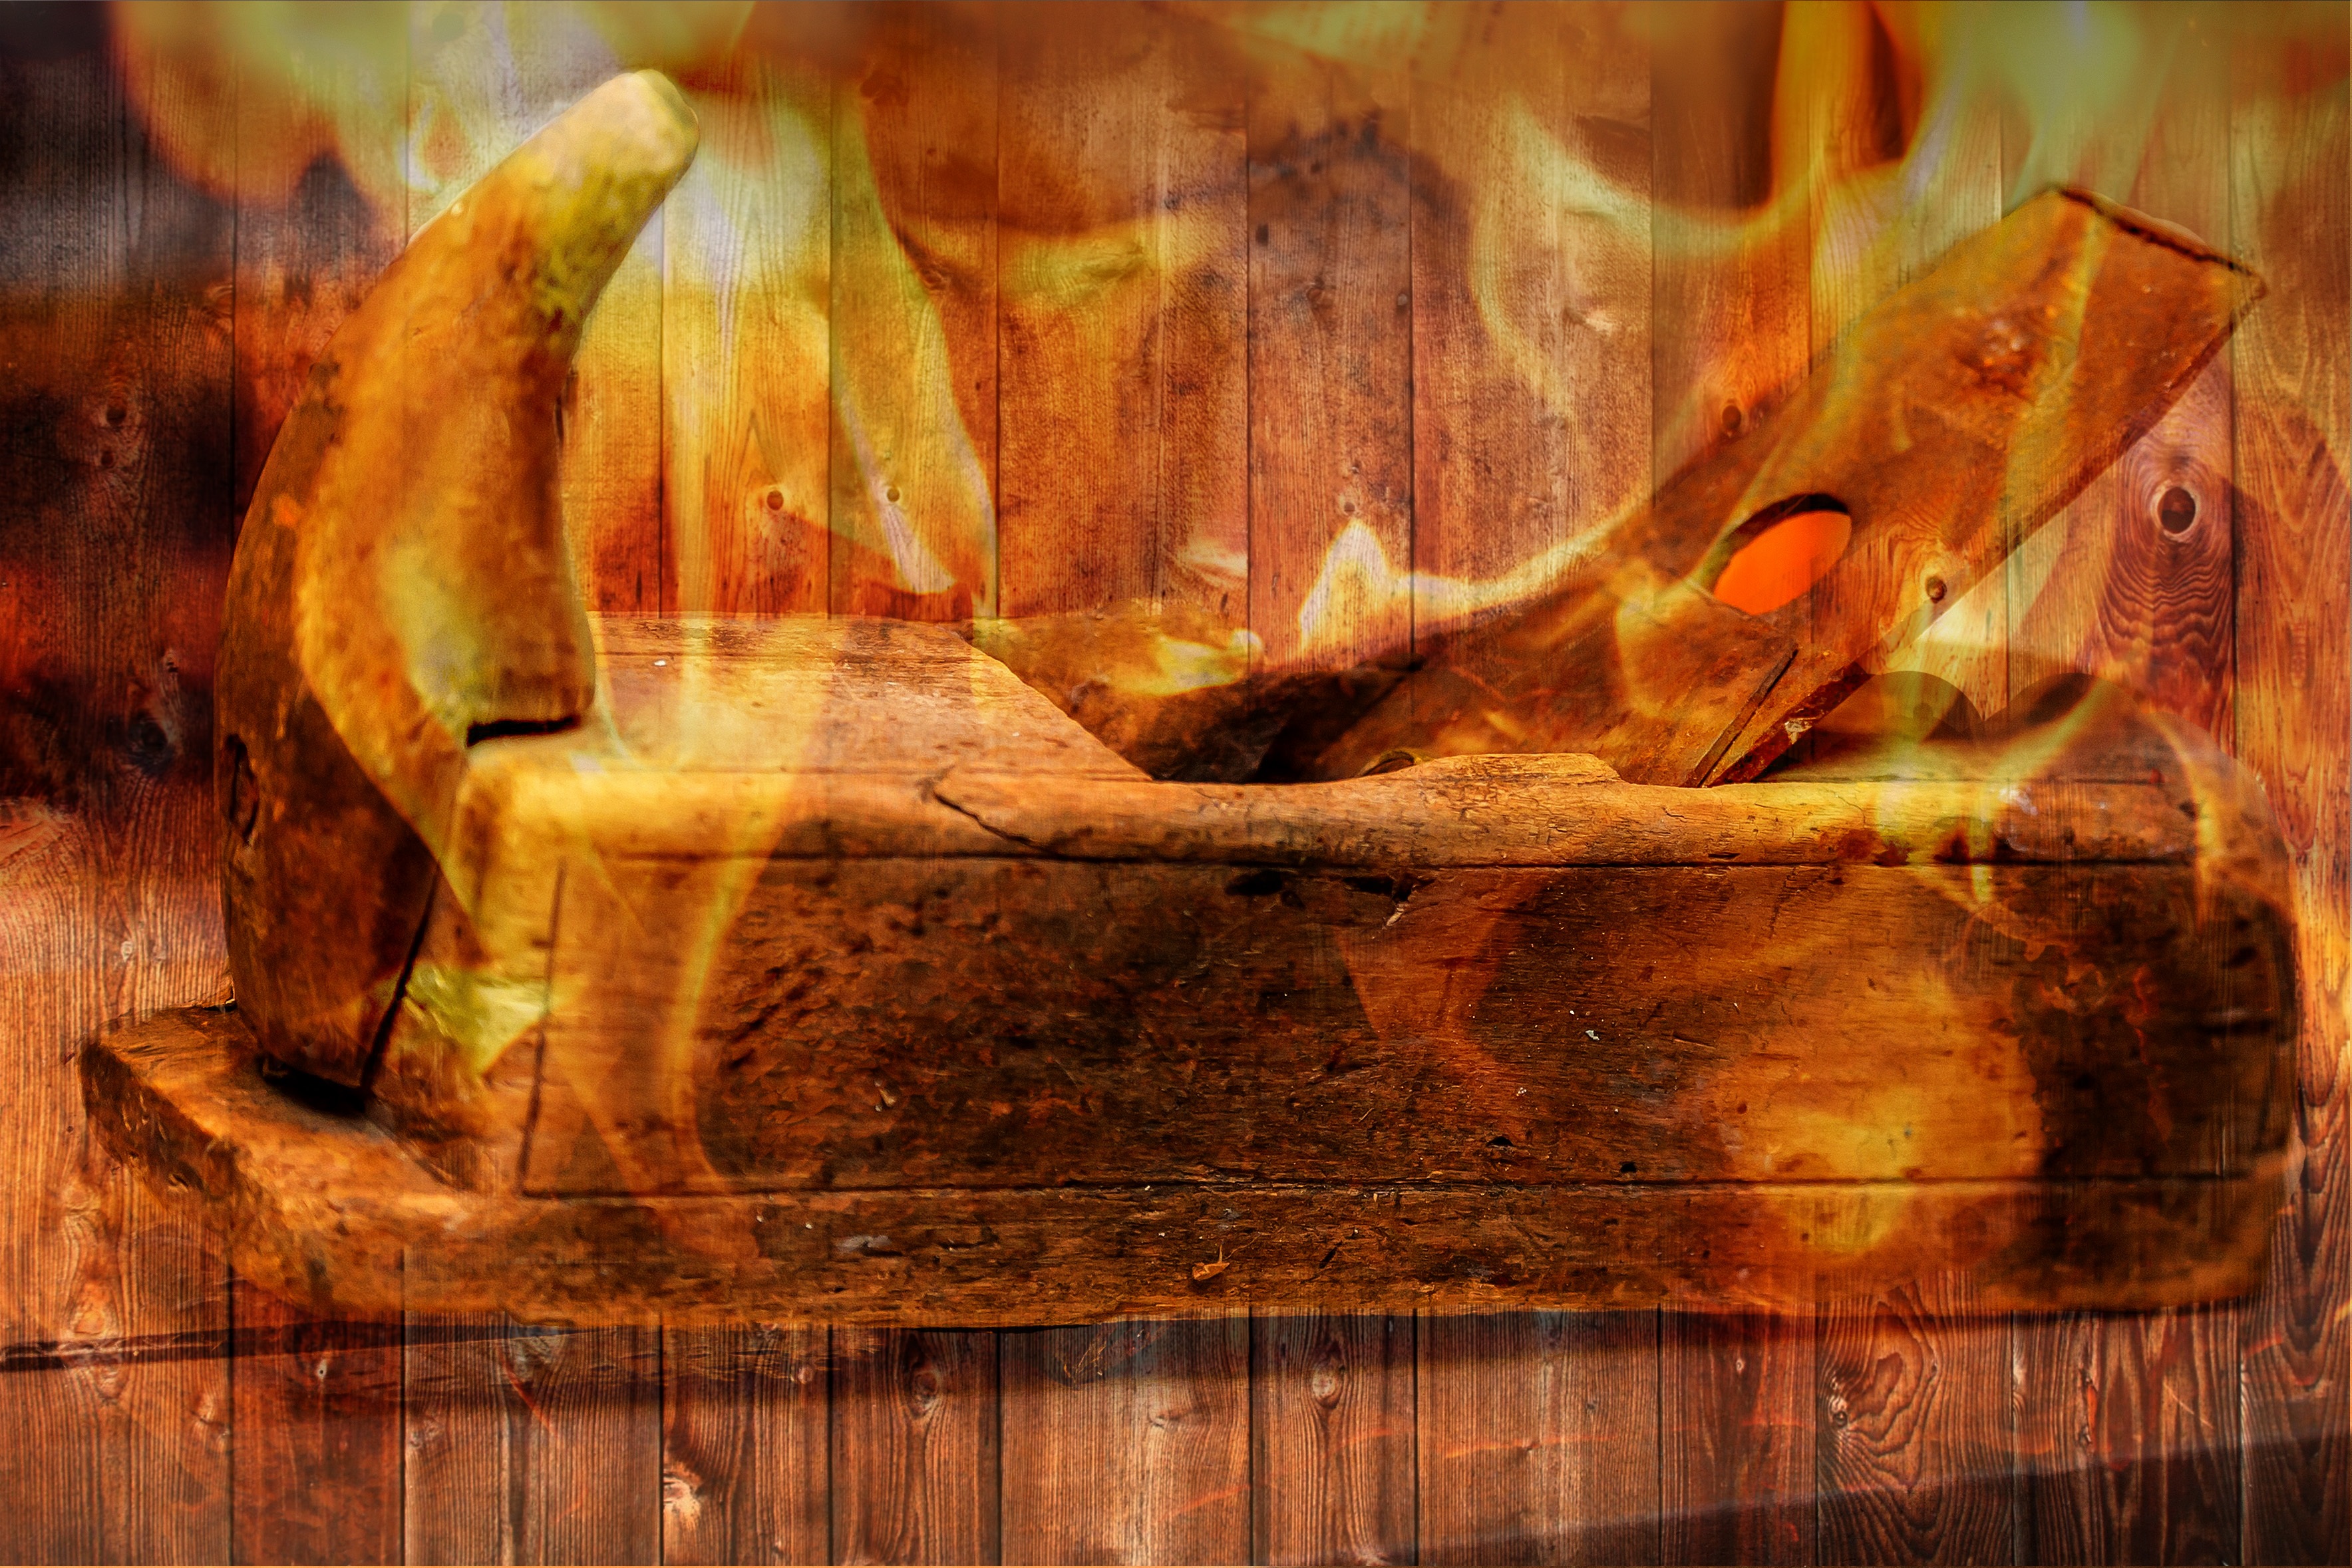
wood, autumn, flame, fire, painting, planer, carving